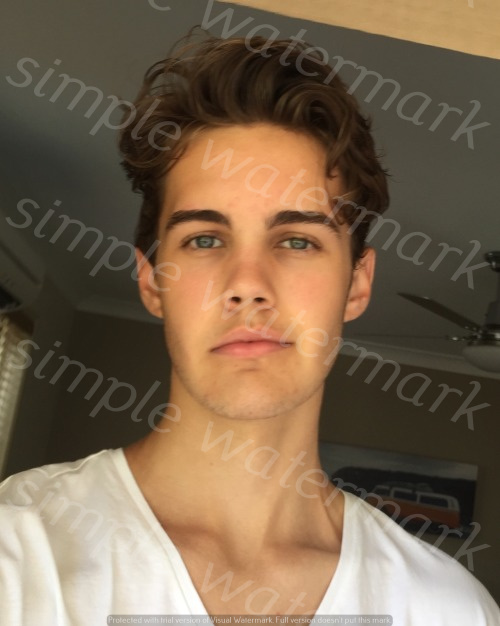
Label: Watermark